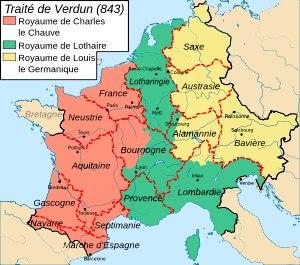
Le royaume de France est le nom historiographique donné à différentes entités politiques de la France au Moyen Âge et à l'époque moderne. Selon les historiens, la date de création du royaume est associée à un de ces trois événements majeurs : l'avènement de Clovis en 481 et l'extension des royaumes francs, le partage de l'Empire carolingien en 843 et l'élection d'Hugues Capet en 987. Il prend fin lors de la Révolution française en 1792 avant de réapparaître brièvement de 1814 à 1848.
Cette page concerne les événements qui se sont produits au neuvième siècle en Lorraine.
La Franche-Comté est une région culturelle et historique de l'Est de la France métropolitaine qui correspond approximativement à l'ancien comté de Bourgogne. Elle est appelée Fraintche-Comtè en franc-comtois et Franche-Comtât en arpitan, les deux langues comtoises traditionnelles.
Louis II dit « le Germanique », né vers 806 et mort le 28 août 876 à Francfort-sur-le-Main, issu de la dynastie des Carolingiens, est un des petits-fils de Charlemagne qui procèdent au partage de son Empire en 843. Designé roi de Bavière sous le règne de son père Louis le Pieux, il fut premier roi de Francie orientale de 843 à sa mort. C'est ainsi que Louis II peut être considéré comme le premier souverain allemand.
Le Corpus antiphonalium officii est un immense catalogue des antiennes et des répons en grégorien selon 800 manuscrits médiévaux, édité par Dom René-Jean Hesbert de l'abbaye Saint-Wandrille de Fontenelle et originaire de l'abbaye Saint-Pierre de Solesmes. Cet ouvrage composé de six volumes fut publié chez Herder à Rome, de 1963 à 1979. Depuis sa publication, il est devenu sous l'abréviation CAO une référence non seulement pour les études grégoriennes, mais aussi pour les éditions critiques des chants des offices en grégorien.
Le Soissonnais ou Soissonnois, est une région naturelle de France, située au cœur du Bassin Parisien, à quatre-vingts kilomètres au nord de Paris, sur les départements de l'Aisne et de l'Oise. La région tire son nom du peuple gaulois des Suessiones ou suessions qui était présent dans la région dans l'antiquité gauloise.
Louis III dit « le Jeune », né vers 835 et mort le 20 janvier 882 à Francfort, issu de la dynastie des Carolingiens, fut roi de Francie orientale de 876 à sa mort.
Les Pays-Bas, en forme longue le royaume des Pays-Bas, sont un pays d'Europe de l'Ouest, frontalier avec la Belgique au sud et l'Allemagne à l'est, possédant également une frontière avec la France sur l'île de Saint-Martin. Monarchie constitutionnelle comptant 17,2 millions d'habitants en 2019, le pays a pour capitale Amsterdam, bien que les institutions gouvernementales — exécutif, législatif et judiciaire — siègent à La Haye. Il est administré en quatre territoires autonomes : Aruba, Curaçao, Saint-Martin et le territoire européen, lui-même divisé en douze provinces, auxquelles s'ajoutent trois autres communes à statut spécial situées outre-mer. Géographiquement, le pays dispose de caractéristiques uniques, possédant l'une des altitudes moyennes les plus faibles au monde : environ un quart du territoire en Europe est situé sous le niveau de la mer du Nord, qui le baigne à l'ouest et au nord. 18,41 % de la superficie totale des Pays-Bas est couverte d'eau.
Bernard de Septimanie, comte d'Autun, duc puis marquis de Septimanie, comte de Barcelone et comte de Toulouse est un aristocrate de l'époque carolingienne. Fils de Guillaume de Gellone, cousin de l'empereur Charlemagne, il est issu d'un des lignages les plus importants de l'empire franc, les Guilhelmides. Il joue un rôle important en Aquitaine et dans la Marche d'Espagne, mais aussi à la cour impériale de Louis le Pieux, participant aux différents troubles qui agitent l'empire entre 830 et 843. Il finit exécuté à Toulouse sur l'ordre du roi Charles le Chauve.
Audrad le Petit est un ecclésiastique et écrivain religieux du IXᵉ siècle.
La Francie orientale est le royaume oriental de l'Empire carolingien partagé que reçut Louis le Germanique lors du traité de Verdun en 843. Elle comprenait la partie est de l'ancienne Austrasie, avec les territoires conquis de la Saxe, l'Alémanie et la Bavière. Ce royaume, bien que nommé « Francie », n'était pas peuplé de Francs mais de diverses tribus slaves et germaniques, tels les Thuringiens, les Saxons, les Suèves, les Bavariens et les Sorbes. Il s'agit du précurseur du Saint-Empire romain germanique.
Le royaume de Bourgogne était un royaume mérovingien puis carolingien qui a existé de 534 à 843.
Le château de Largentière est un château situé sur la commune de Largentière dans le département de l'Ardèche.
L'histoire de France commence avec les premières occupations humaines du territoire correspondant au pays actuel. Aux groupes présents depuis le Paléolithique et le Néolithique, sont venues s'ajouter, à l'Âge du bronze et à l'Âge du fer, des vagues successives de Celtes, puis au IIIᵉ siècle de peuples germains et au IXᵉ siècle de scandinaves appelés Normands.
Une série de révoltes et de guerres civiles éclatent en Europe au cours de la première moitié du IXᵉ siècle entre l'empereur d'Occident Louis le Pieux et ses quatre fils, Lothaire, Pépin d'Aquitaine, Louis II le Germanique et Charles II le Chauve, au sujet de sa succession et du partage de l'Empire carolingien.